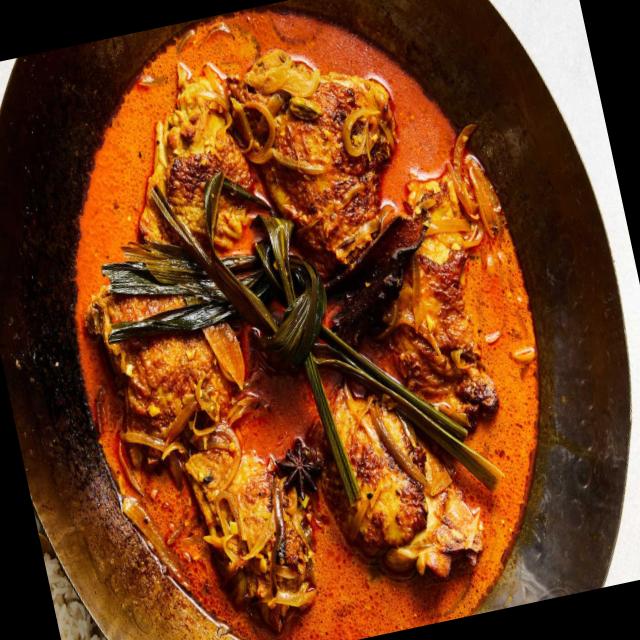
Dish: chicken_curry